Standing Liberty quarter

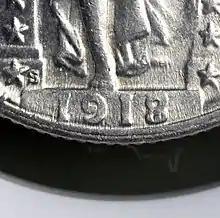
Detail of 1918/7-S quarter

Throughout late 1916, the Mint was intensely busy first sharpening the design to be used in 1917, and then in large-scale preparation of dies to begin striking the new quarters on a massive scale once the new year began. Small change was in great demand: Mint officials had hoped not to strike any Barber pieces in 1916, but eventually had to do so in large quantities to satisfy the need. Once new quarters were struck, fearing the new pieces would be hoarded (especially the low-mintage 1916 coin), von Engelken instructed that no pieces be released without his order. Small quantities of the new quarters were available, however, to officials and to prominent numismatists. MacNeil, who had not heard from the Mint about his coins since the formal acceptance of his dolphin design, read in the newspaper in early January that the Mint was starting to strike his quarters. He wrote to von Engelken on January 6, enclosing a $5 money order, and was sent 20 of the new pieces. After seeing what the Mint had done to his designs, MacNeil wrote again to von Engelken, criticizing the artistic nature of the changes in such strong terms that the Mint Director continued his embargo on the coins' release. The sculptor pointed out, for example, that the lower position of the eagle made it appear about to land—with its talons in a position only assumed at great heights. Von Engelken feared that should the sculptor's objections become public and not be addressed, the Mint would be exposed to ridicule. MacNeil visited the Philadelphia Mint and its engraving department on January 10. No records of his visit are extant, but von Engelken telephoned from Washington to Philadelphia the same day to ensure that the new quarters did not leave the Mint.